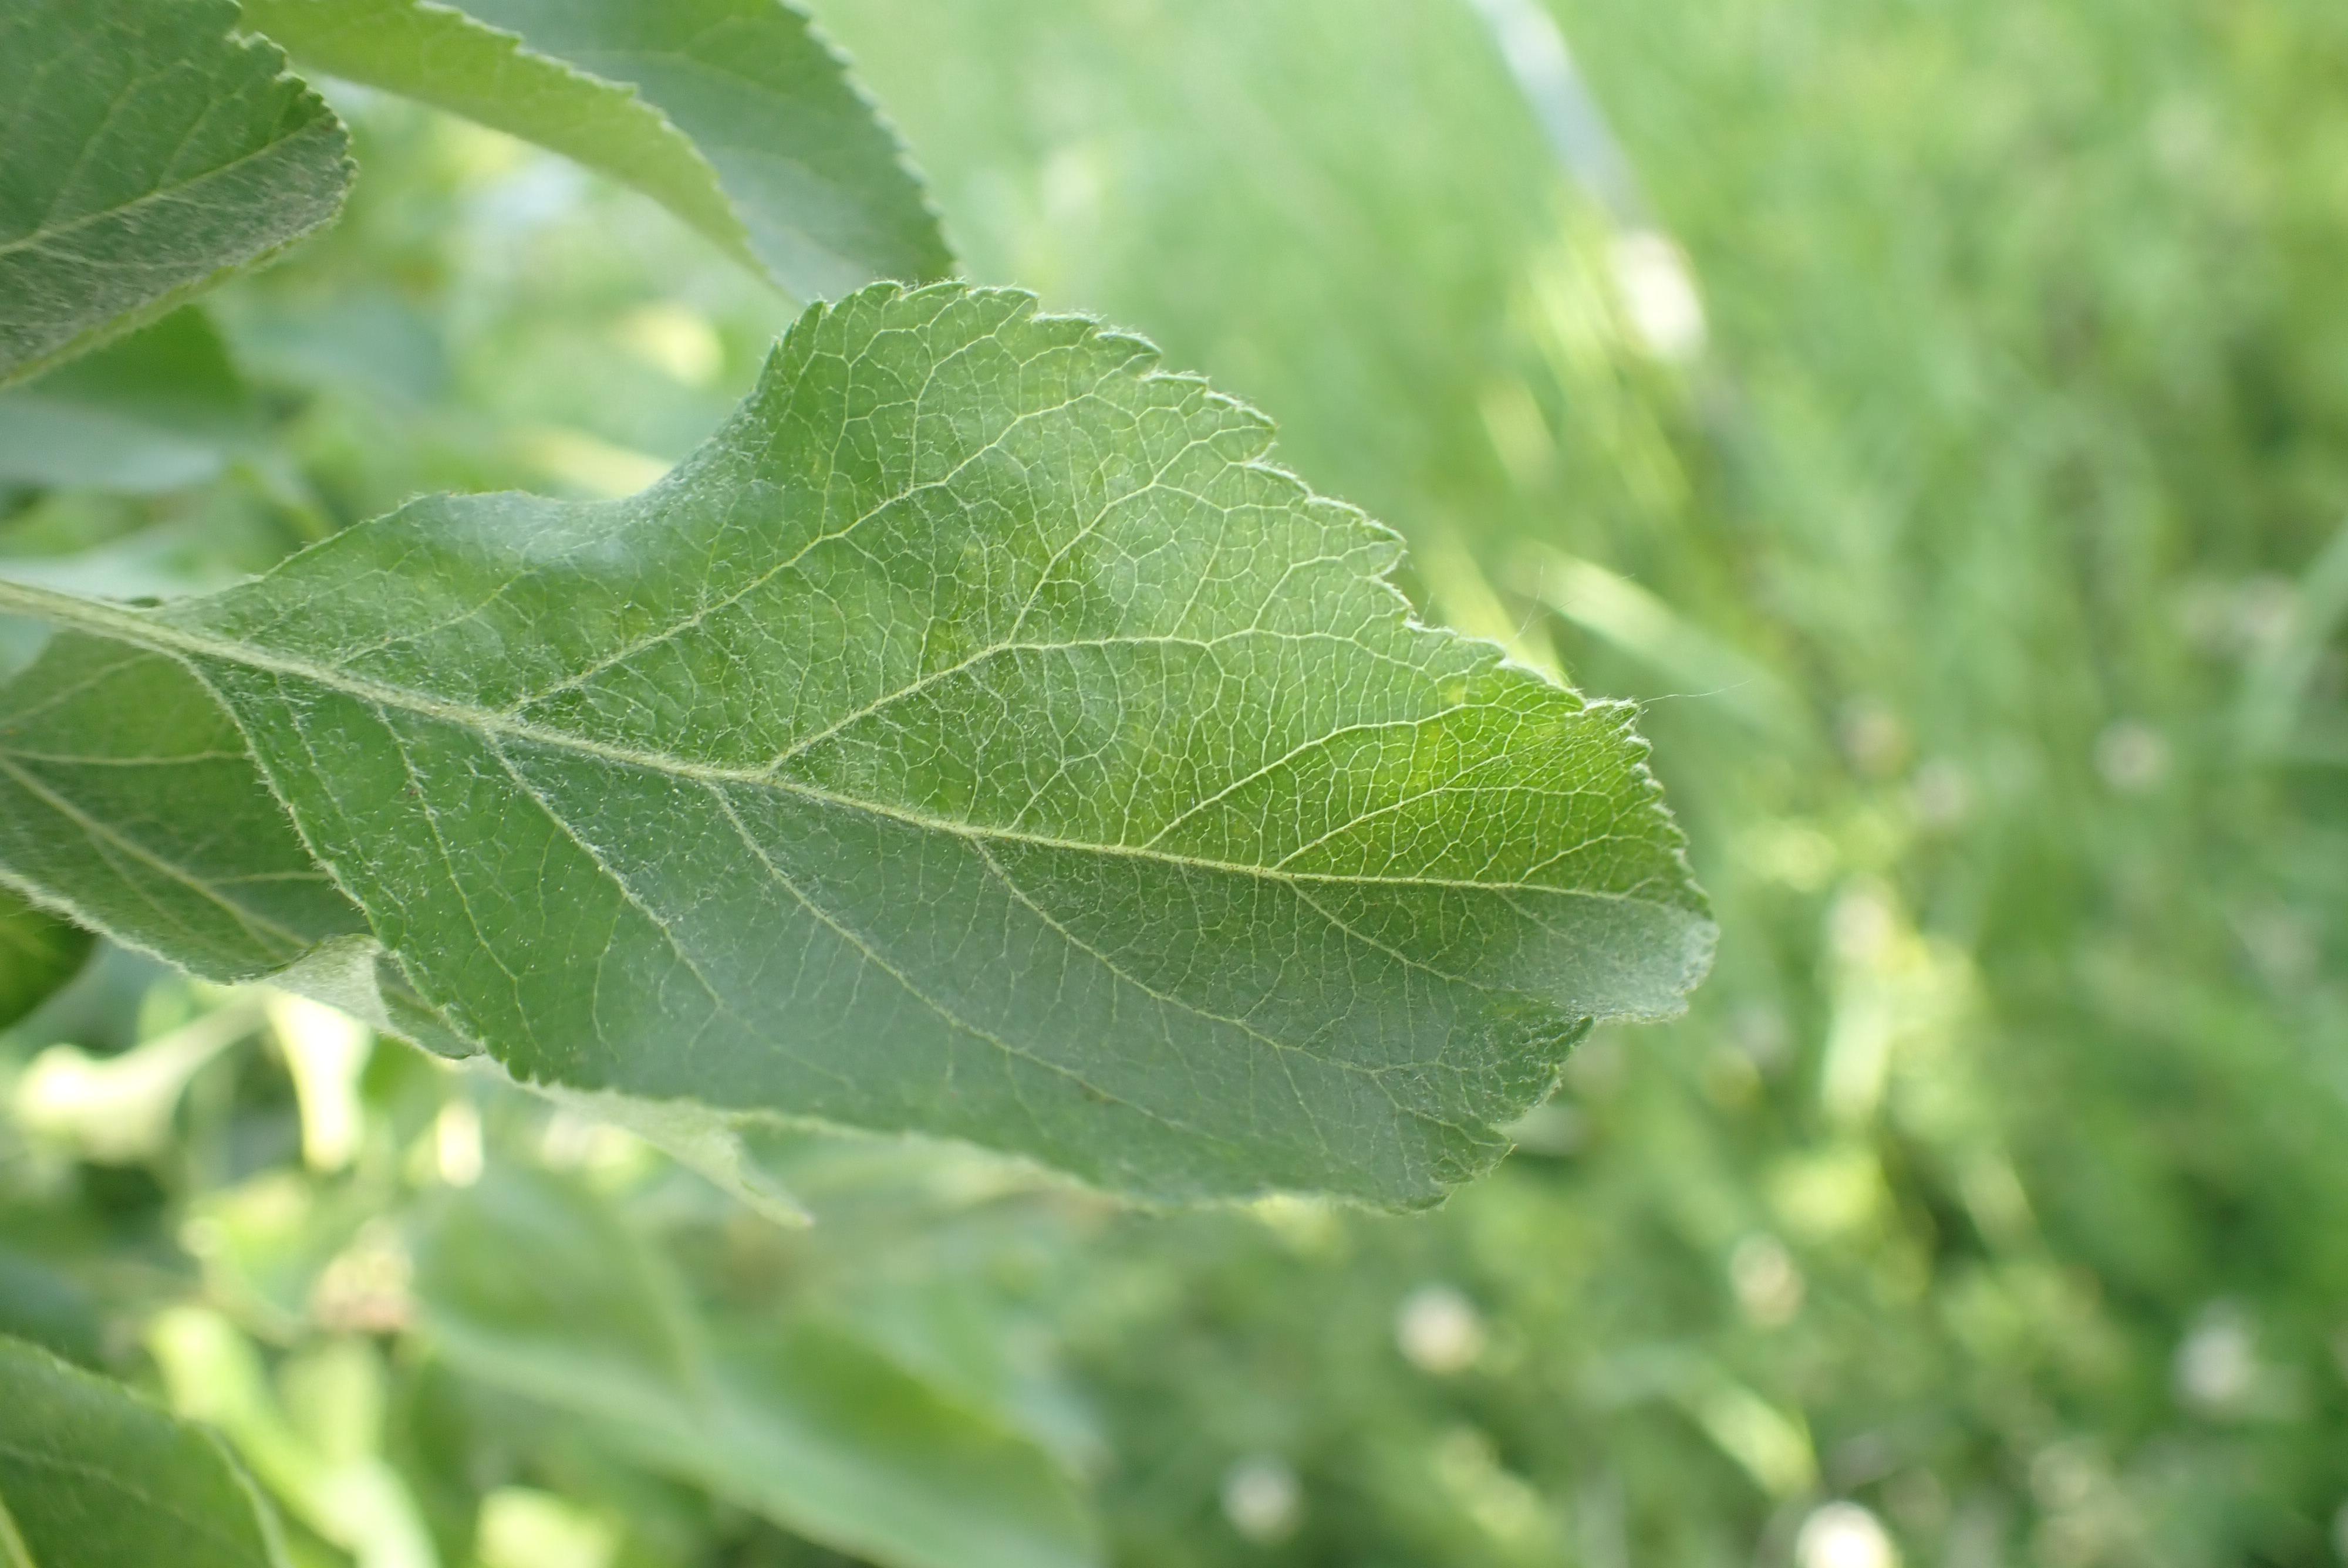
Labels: healthy